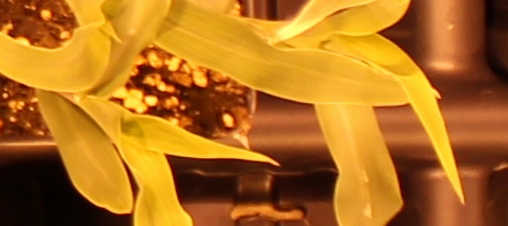
Label: Corn